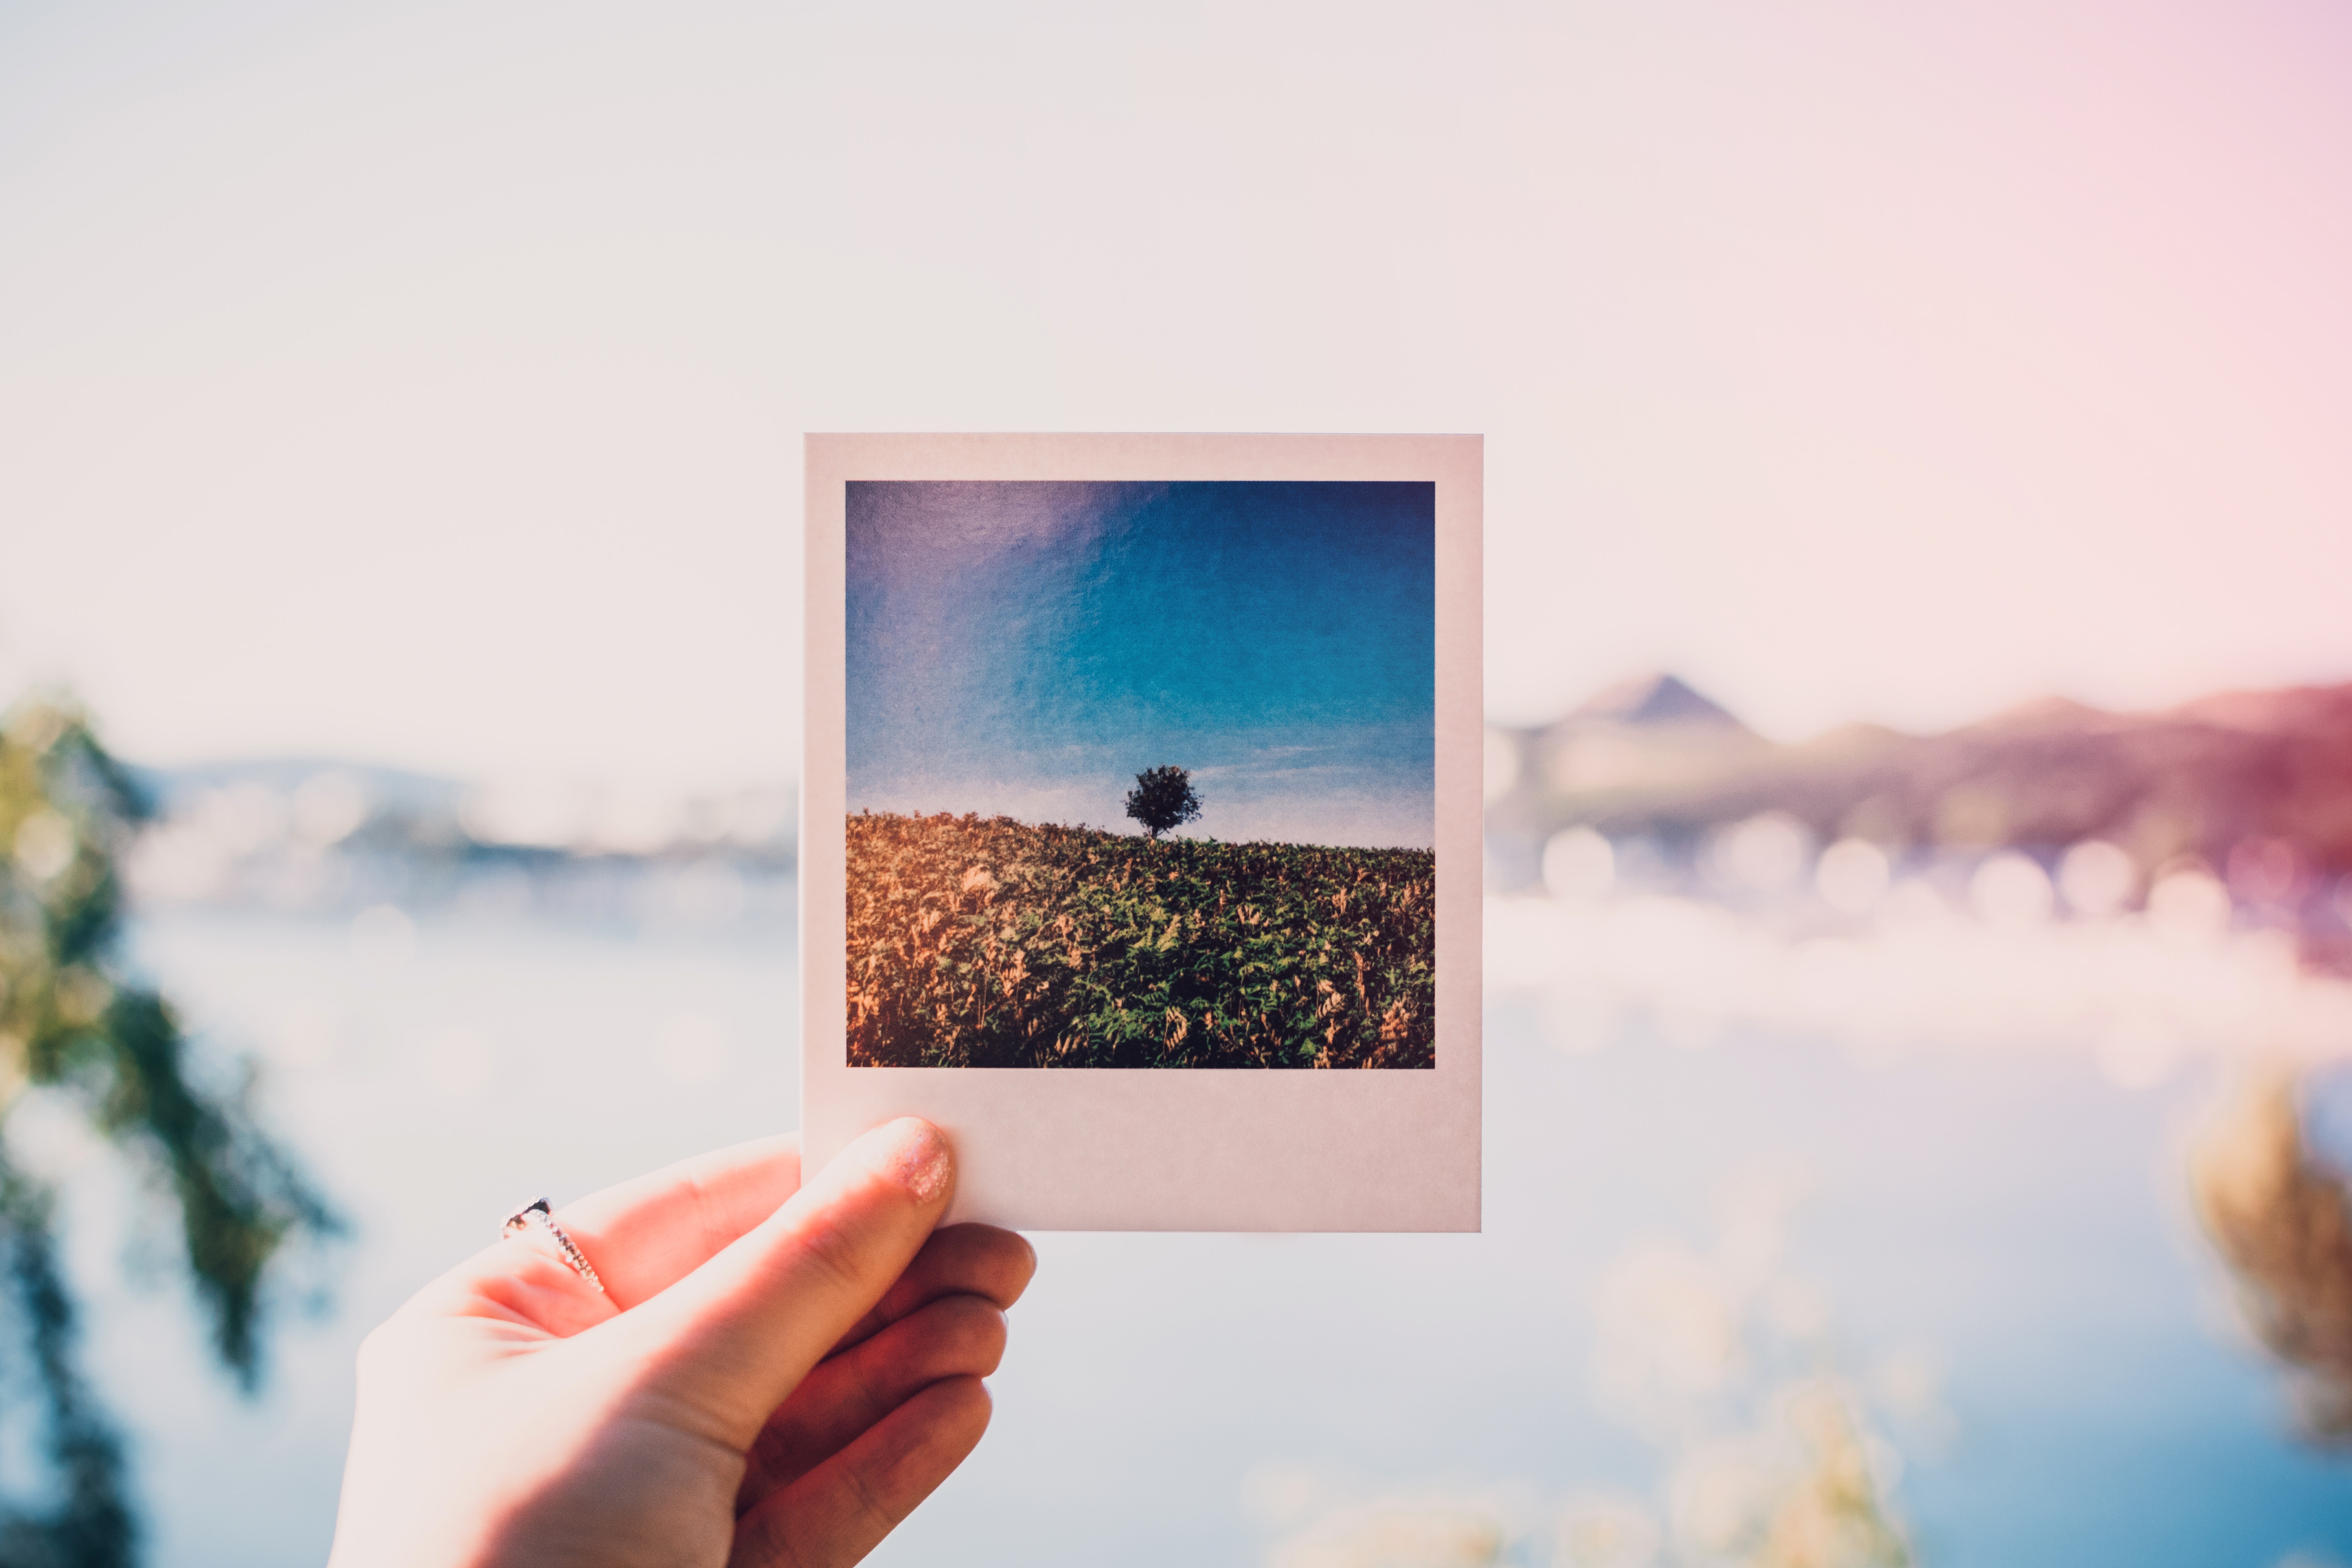
photograph, sky, hand, Photographic paper, snapshot, room, photography, finger, tree, illustration, visual arts, stock photography, vacation, cloud, art, sea, house